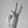
ASL letter: V